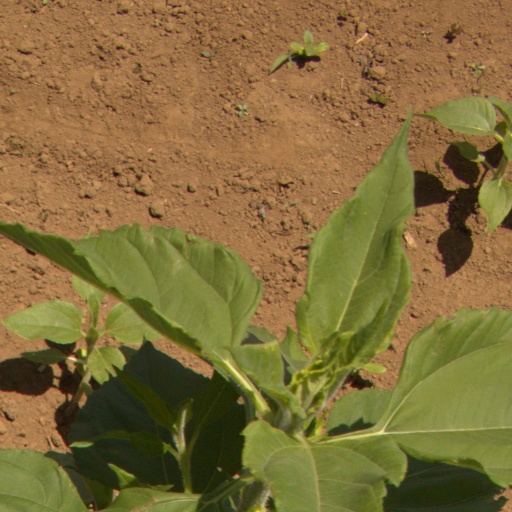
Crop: Jerusalem artichoke